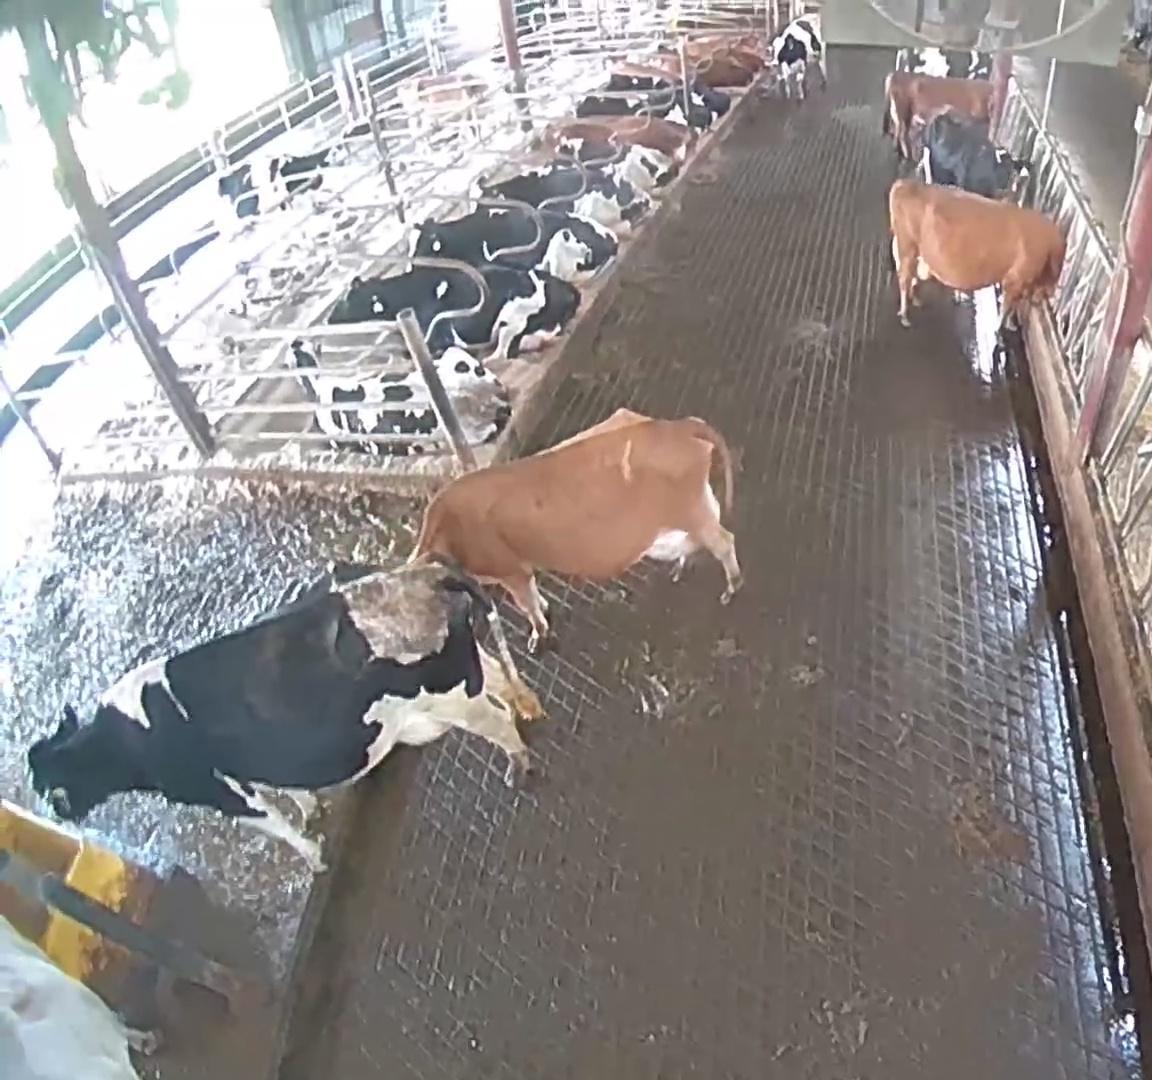
Number of cows: 18